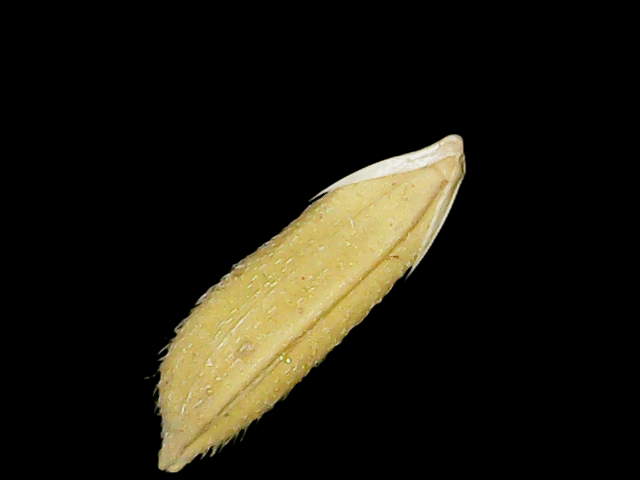
Rice variety: Binadhan17